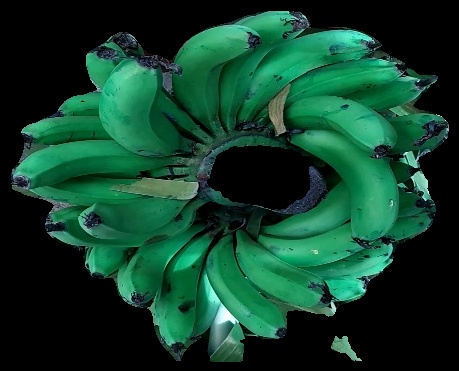
Variety: pachbale
Grade: grade3